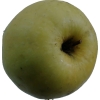
Label: Apple 13